Play Ball: Stories of the Ball Field

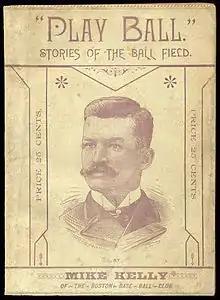

Play Ball: Stories of the Ball Field is an 1888 autobiographical collection of baseball stories from Major League Baseball player King Kelly. Kelly had come to Boston one year earlier to play for the Boston Beaneaters. The book was organized and put together by "Boston Globe" journalist John J. "Jack" Drohan.